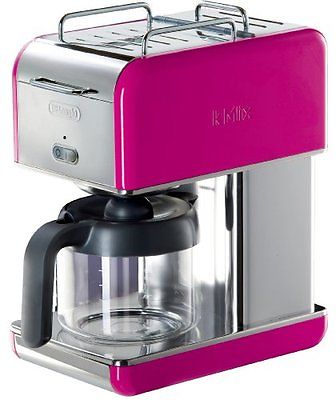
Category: coffee maker